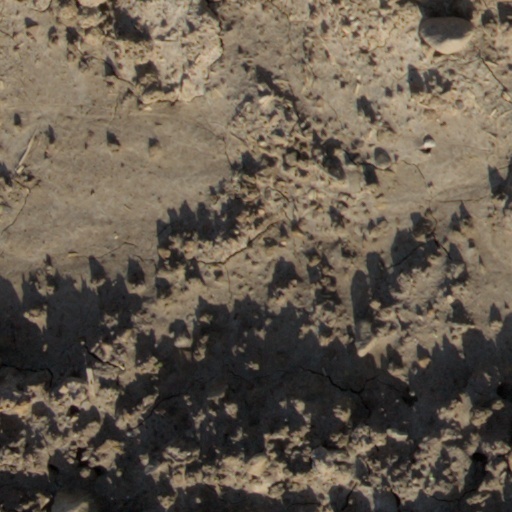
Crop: wheat